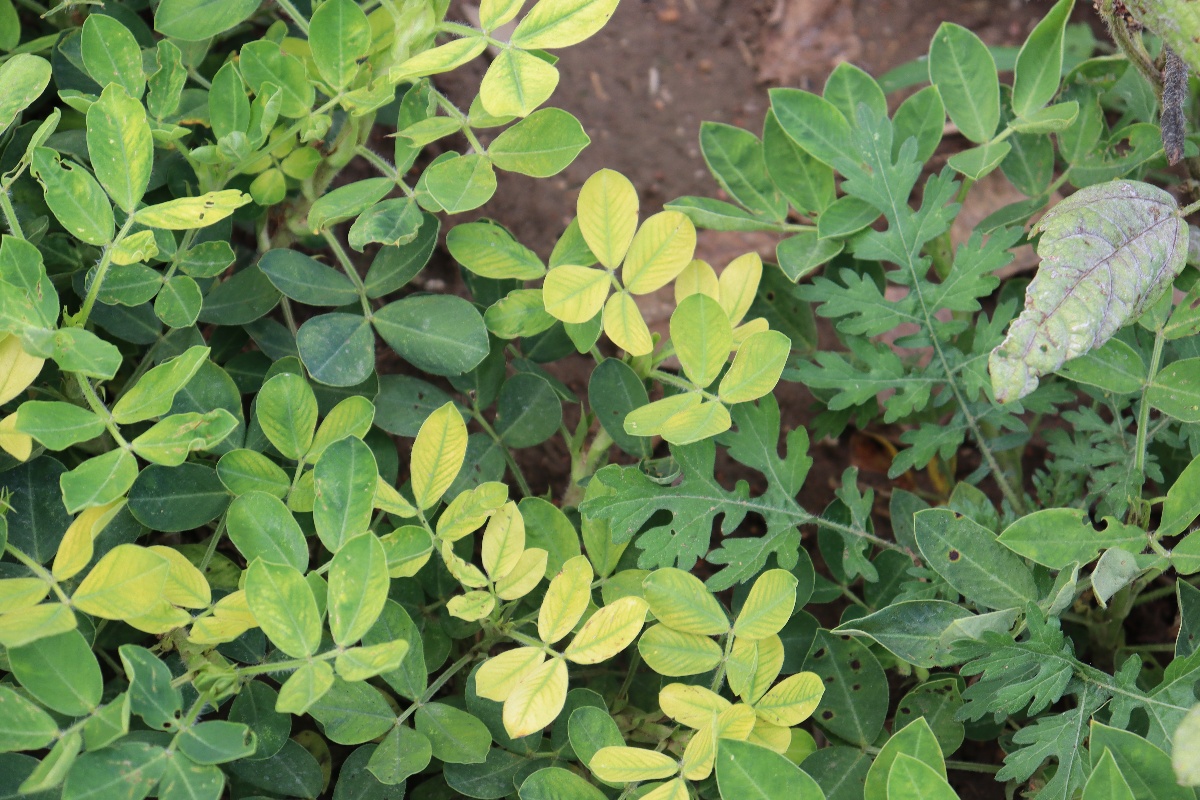
Label: nutrition deficiency